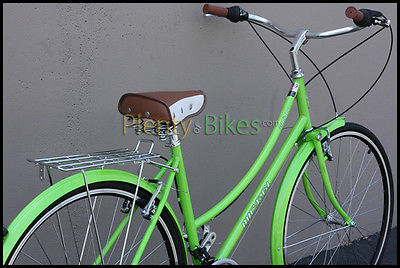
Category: bicycle